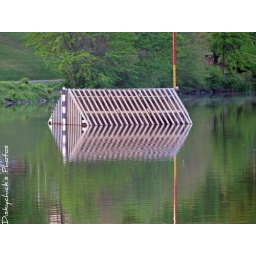
I see this from the road above everyday. It looks like the roof of a house.